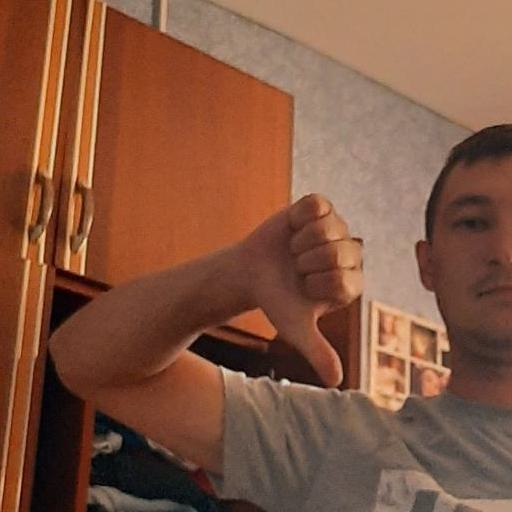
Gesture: dislike